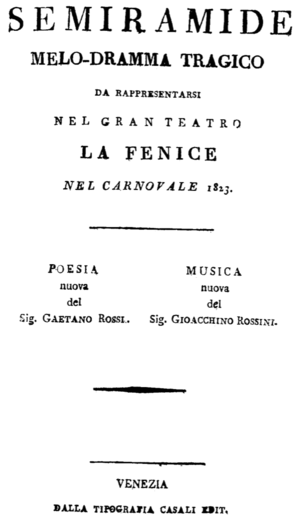
Semiramide est un opera seria de Gioachino Rossini représenté pour la première fois au théâtre La Fenice à Venise en Italie, le 3 février 1823. Cet opéra en deux actes composé sur un livret de Gaetano Rossi est inspiré de la pièce de Voltaire Sémiramis.